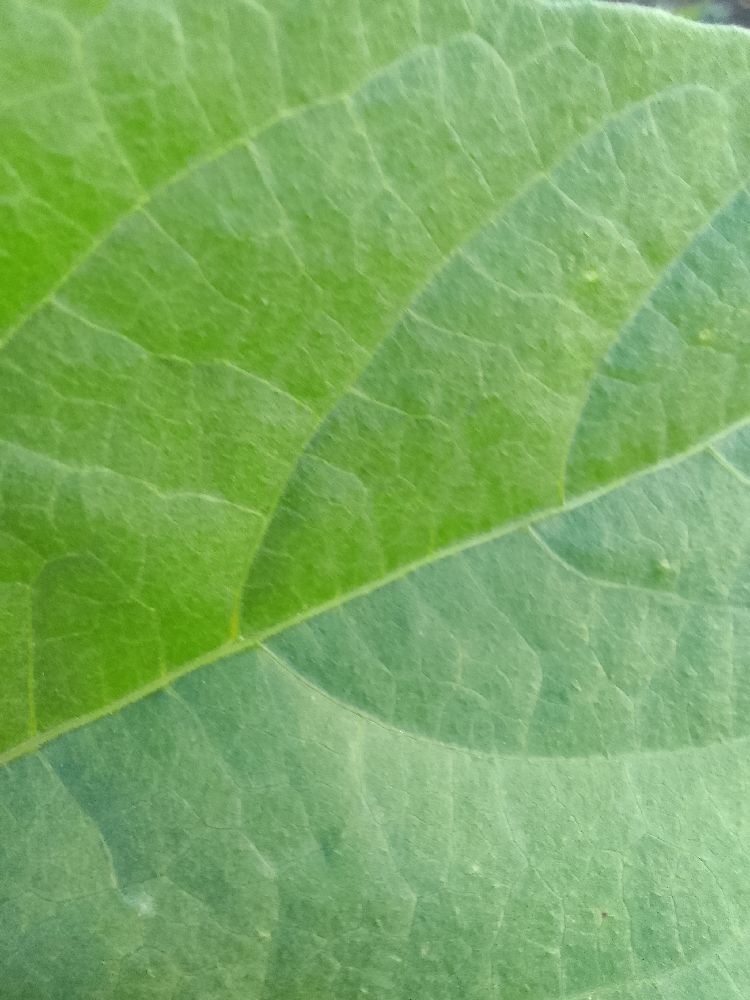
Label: healthy